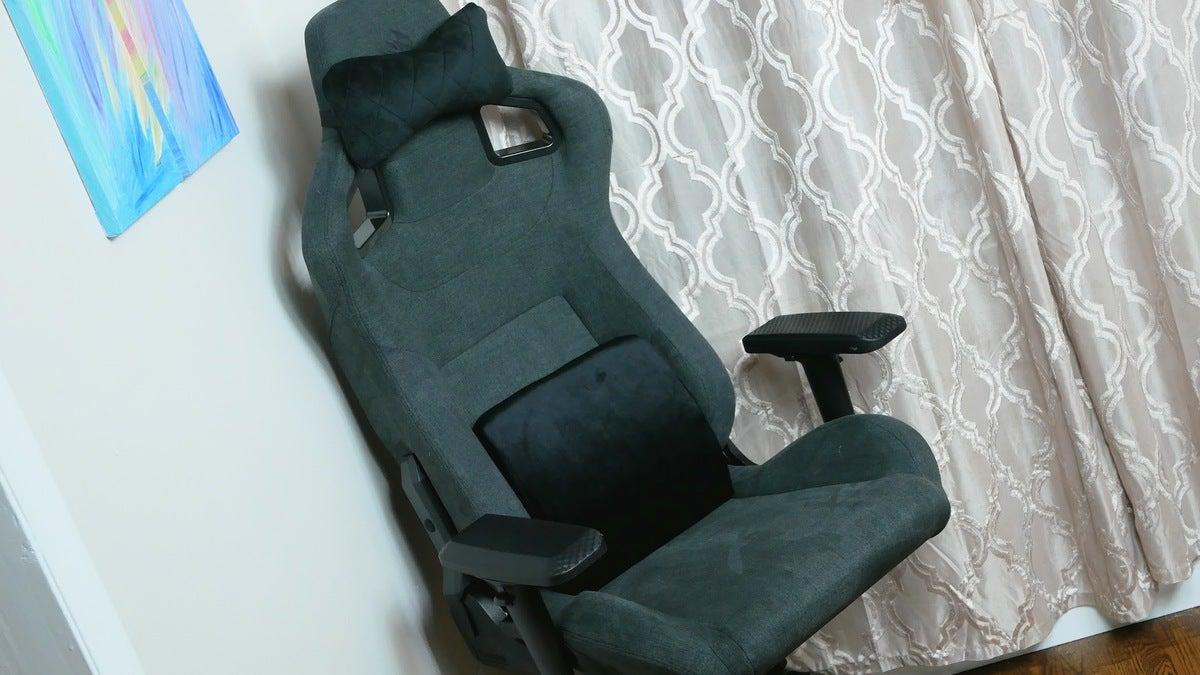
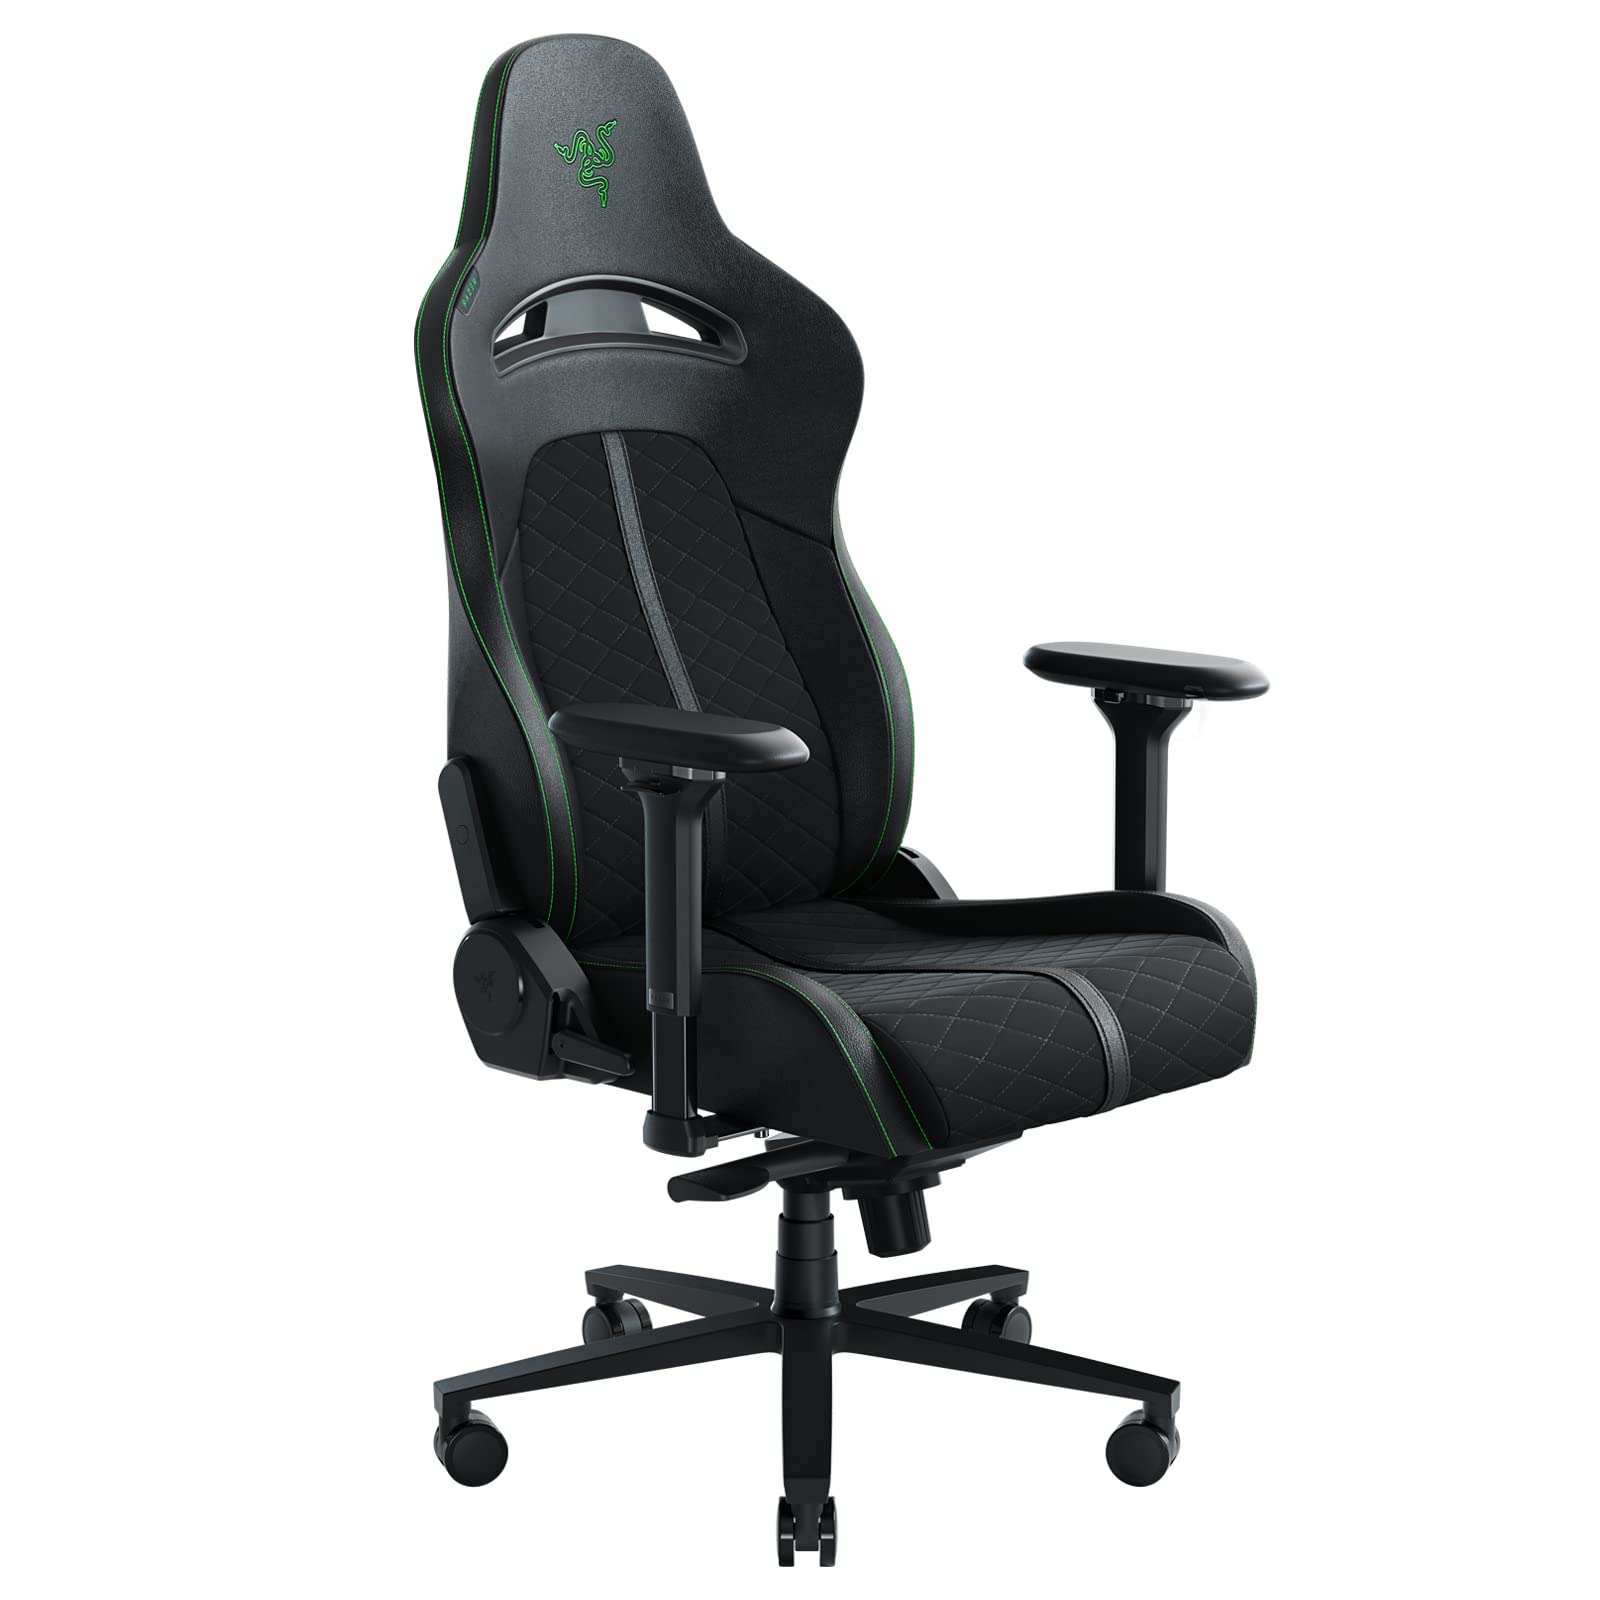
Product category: items_chair
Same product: no